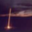
Label: rocket